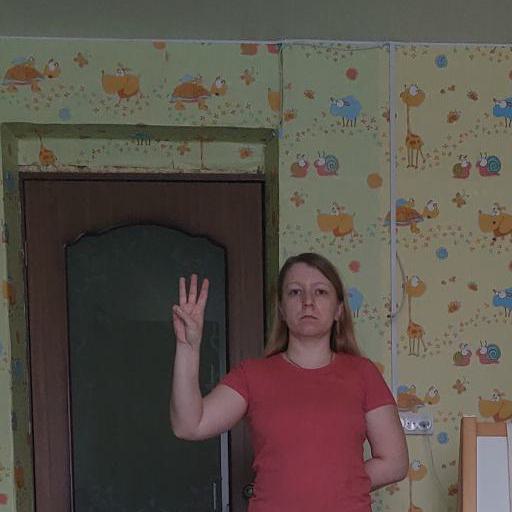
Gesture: three